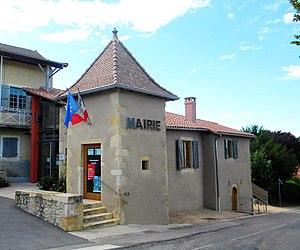
Mairie face à l'église de Saint-Bonnet-de-Cray
Saint-Bonnet-de-Cray est une commune française située dans le département de Saône-et-Loire en région Bourgogne-Franche-Comté.